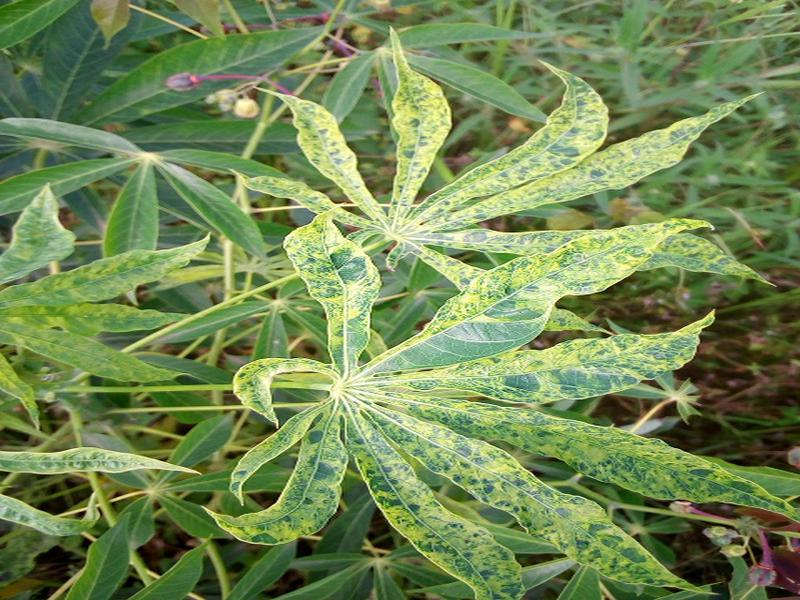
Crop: cassava
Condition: mosaic_disease